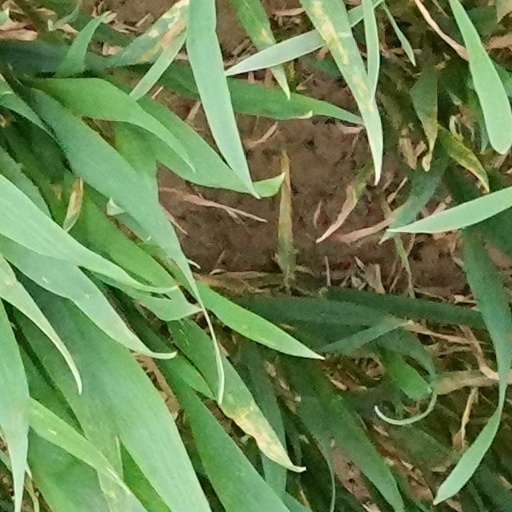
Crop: wheat